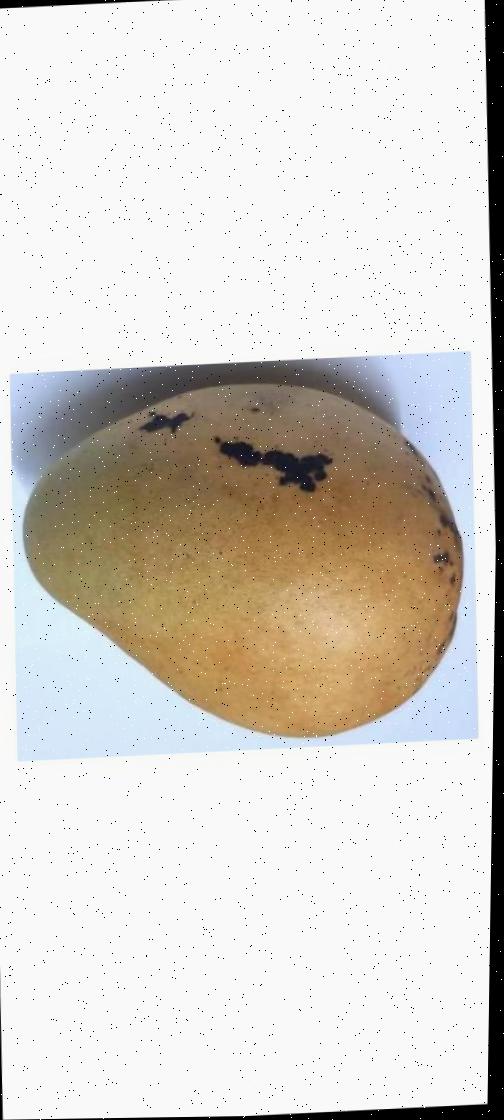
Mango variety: Bari-11